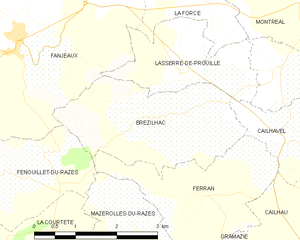
Carte des communes françaises: Brézilhac